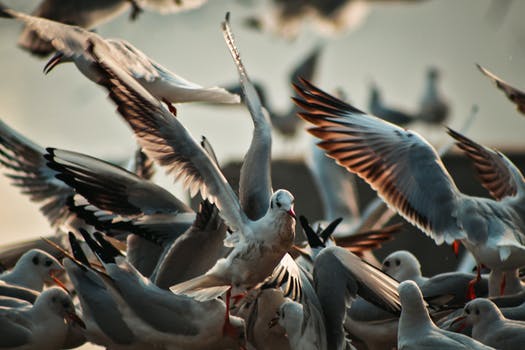
Label: No Watermark